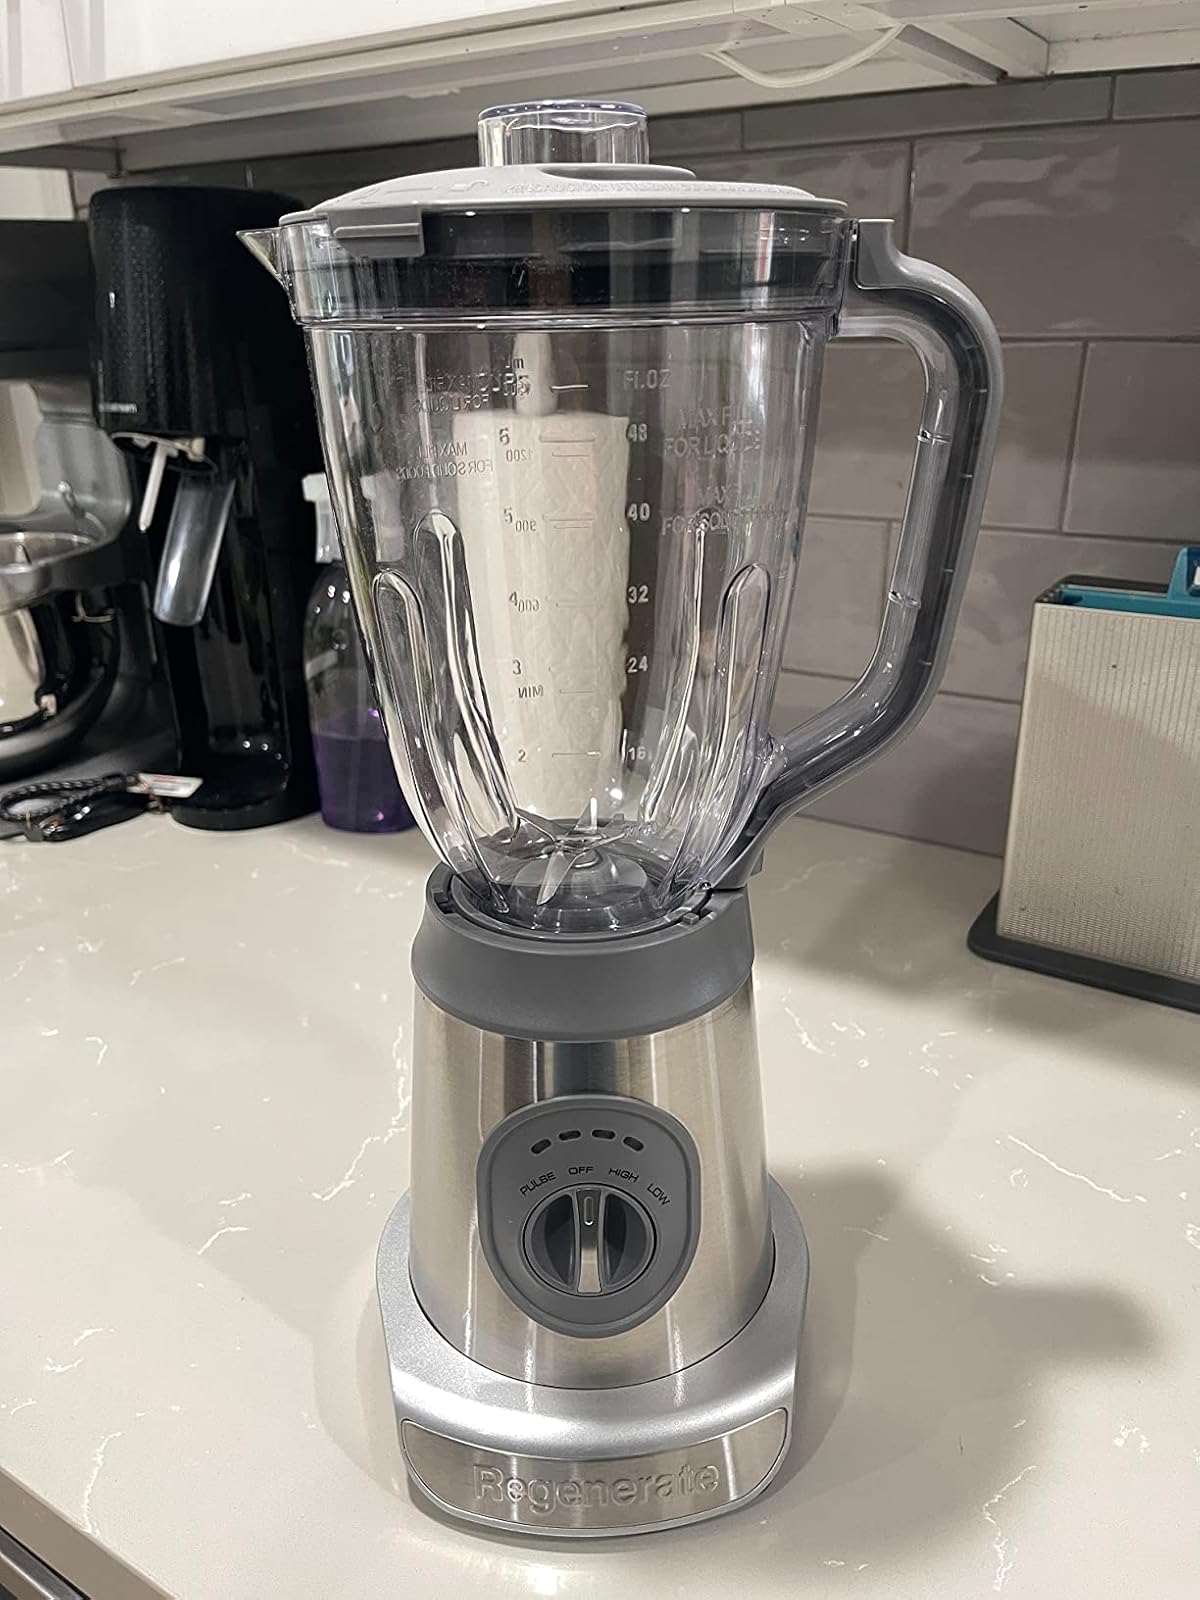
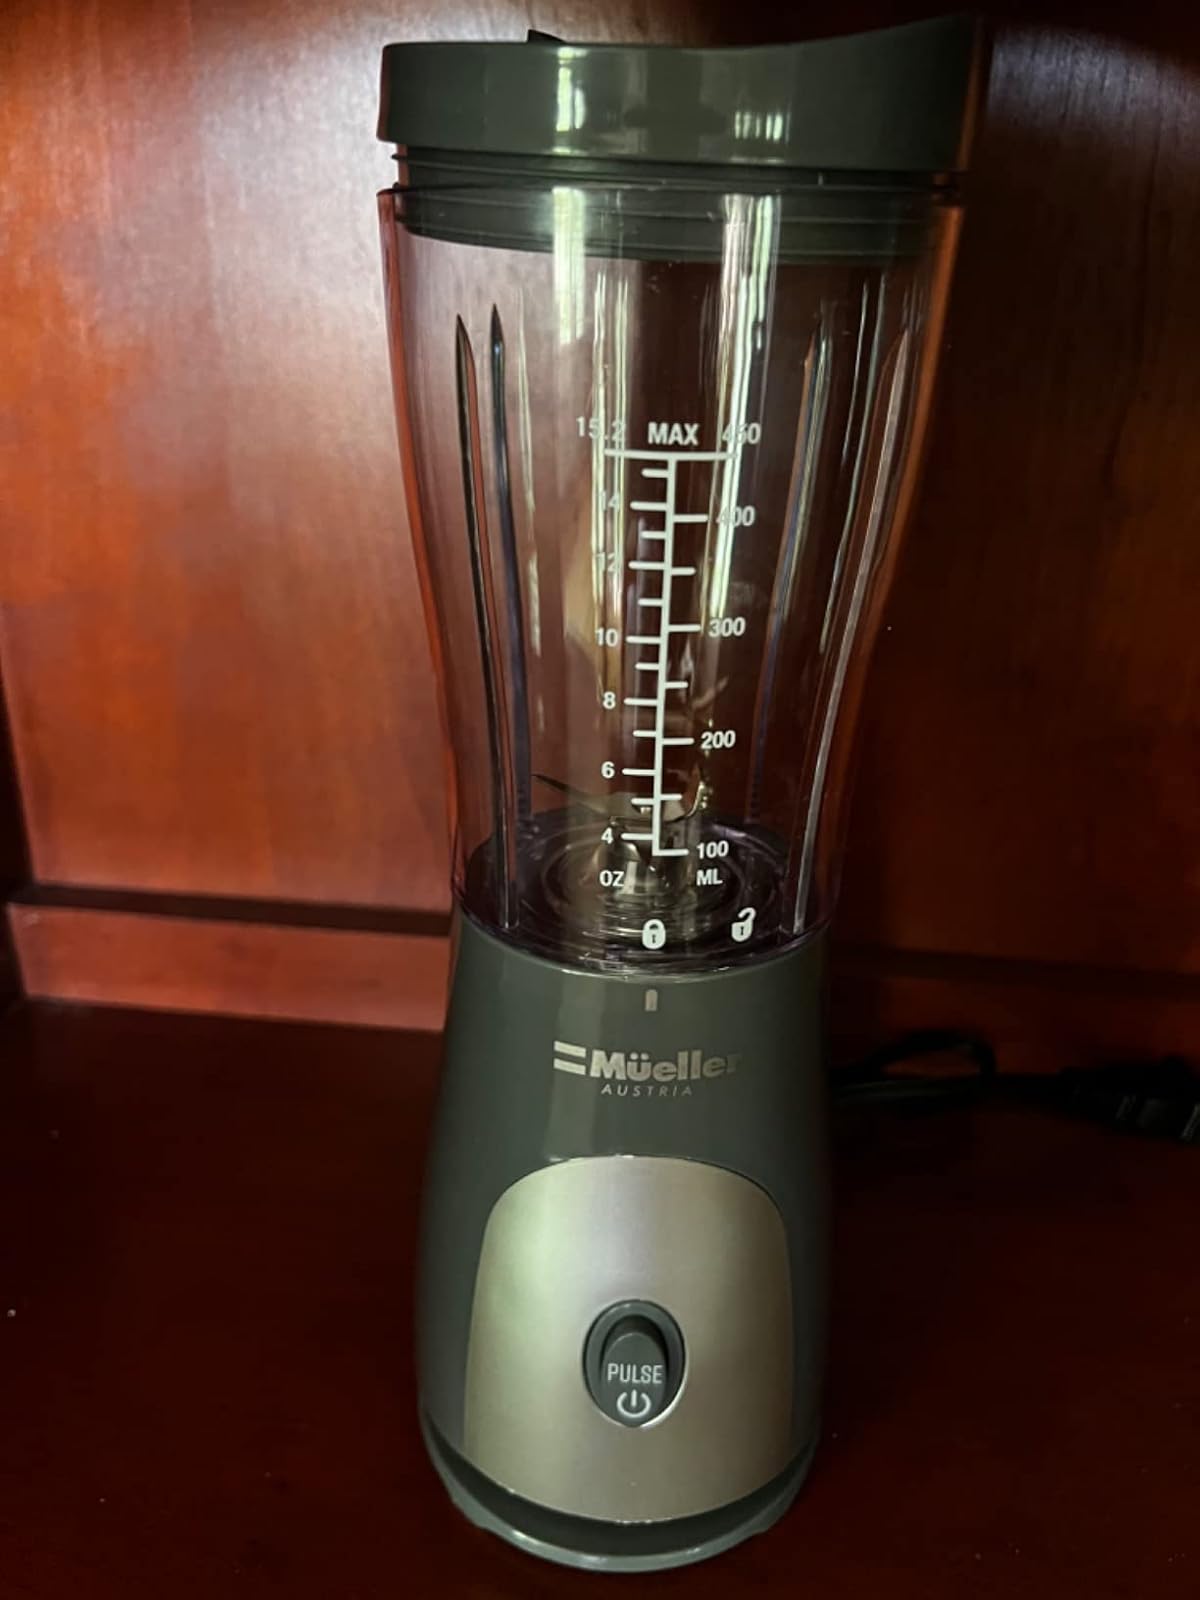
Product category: items_blender
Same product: no